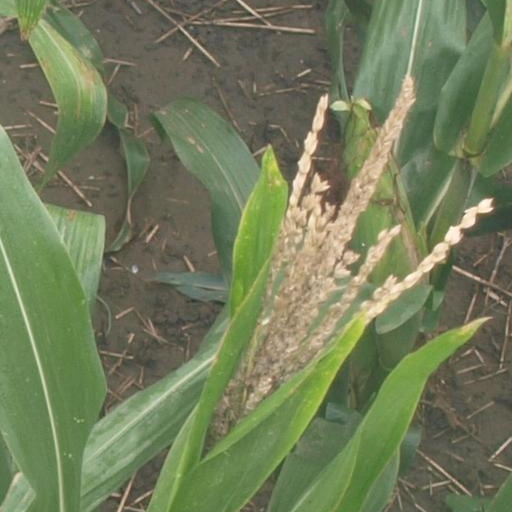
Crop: maize; corn